Seymour Sharkey

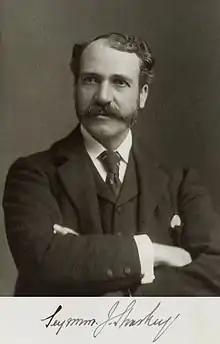

Sir Seymour John Sharkey (10 July 1847 – 6 September 1929) was a physician at St Thomas' Hospital, London.